Free Legal Assistance Group

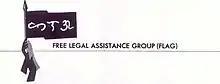

The Free Legal Assistance Group (FLAG) is a nationwide organization of human rights lawyers in the Philippines. It was founded in 1974 by Senator Jose W. Diokno, Lorenzo Tañada, J.B.L. Reyes, and Joker Arroyo during the martial law era under former President Ferdinand Marcos. It is the first and largest group of human rights lawyers established in the nation. They work on countering varied abuses against human rights and civil liberties. Its current chairman since 2025 is human rights lawyer Ted Te.